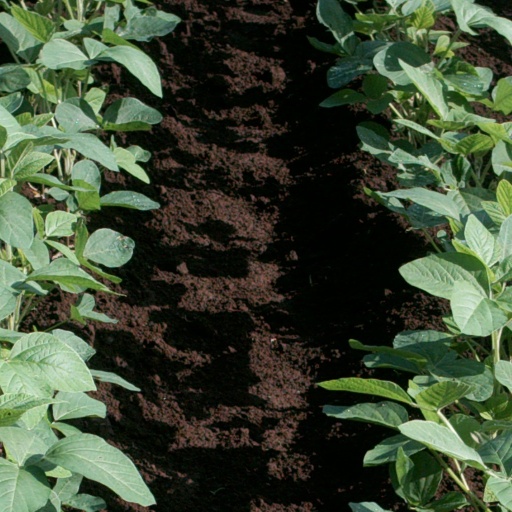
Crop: soybean